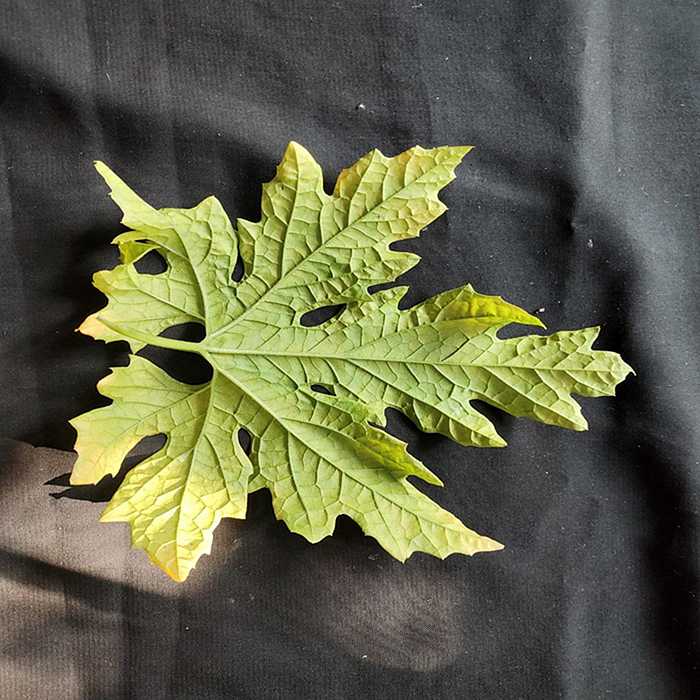
Plant: Bitter Gourd
Label: Mosaic virus